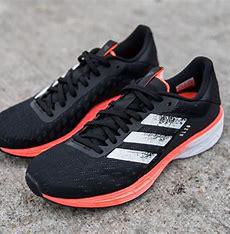
Brand: Adidas
Model: SL20